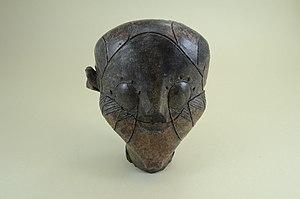
Le musée national de la Toplica à Prokuplje est un musée situé à Prokuplje, dans le district de Toplica, en Serbie. Il a été créé en 1946.